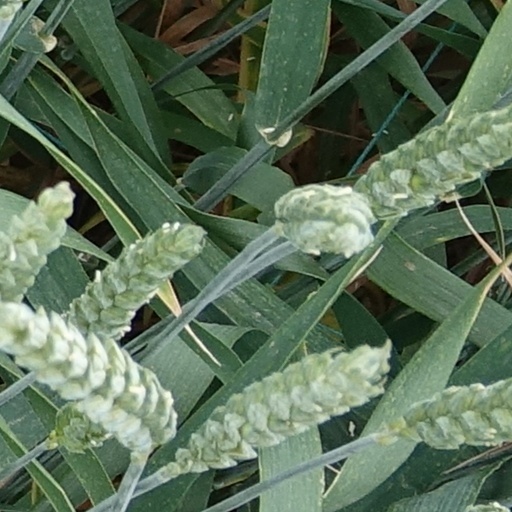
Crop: wheat